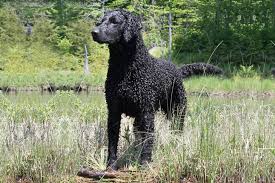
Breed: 202-n000028-curly_coated_retriever